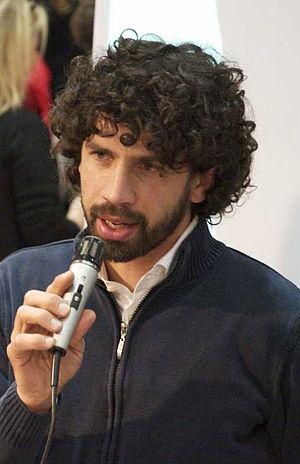
Damiano Tommasi, né le 17 mai 1974 à Negrar, est un footballeur international italien, évoluant au poste de milieu de terrain au SP La Fiorita.